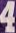
Number: 4